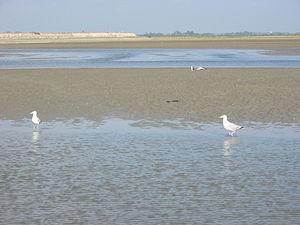
Le nord de la Baie de Somme, en arrière-plan, la digue protégeant le Parc du Marquenterre.
Les photo-guides naturalistes de Wikipédia sont des pages contenant des galeries-photos permettant une identification de la faune et de la flore de sites naturels terrestres ou sous-marins.
La Somme est un fleuve du nord de la France, en région Hauts-de-France, qui traverse les deux départements de l'Aisne et de la Somme. Il donne son nom à ce dernier.
Le bassin de la Somme s'étend sur la région Hauts-de-France, et sur quatre départements l'Aisne, l'Oise la Somme et le Pas-de-Calais et se déverse dans la Manche.
Alfred Manessier, né le 5 décembre 1911 à Saint-Ouen et mort le 1ᵉʳ août 1993 à Orléans, est un peintre non figuratif français, considéré comme un des maîtres de la nouvelle École de Paris.